Bridport

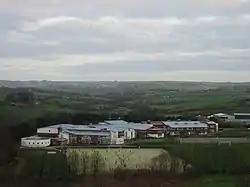
The Sir John Colfox Academy at Bradpole

Writing in 1965, Ralph Wightman stated that "in the best possible meaning of the word Bridport has always been an industrial town, and its industries always had a connection with the countryside and the sea [...] Bridport has not had any industrial revolution. It has not blasted the countryside, and it has escaped the worst depressions. Perhaps this accounts for the fact that it has always been famous for good food and drink".